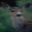
Label: deer